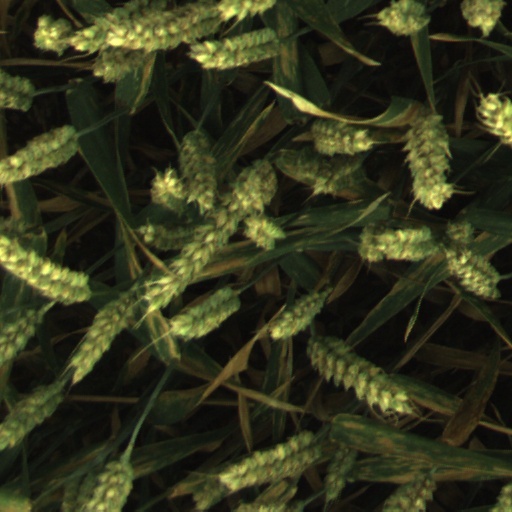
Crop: wheat